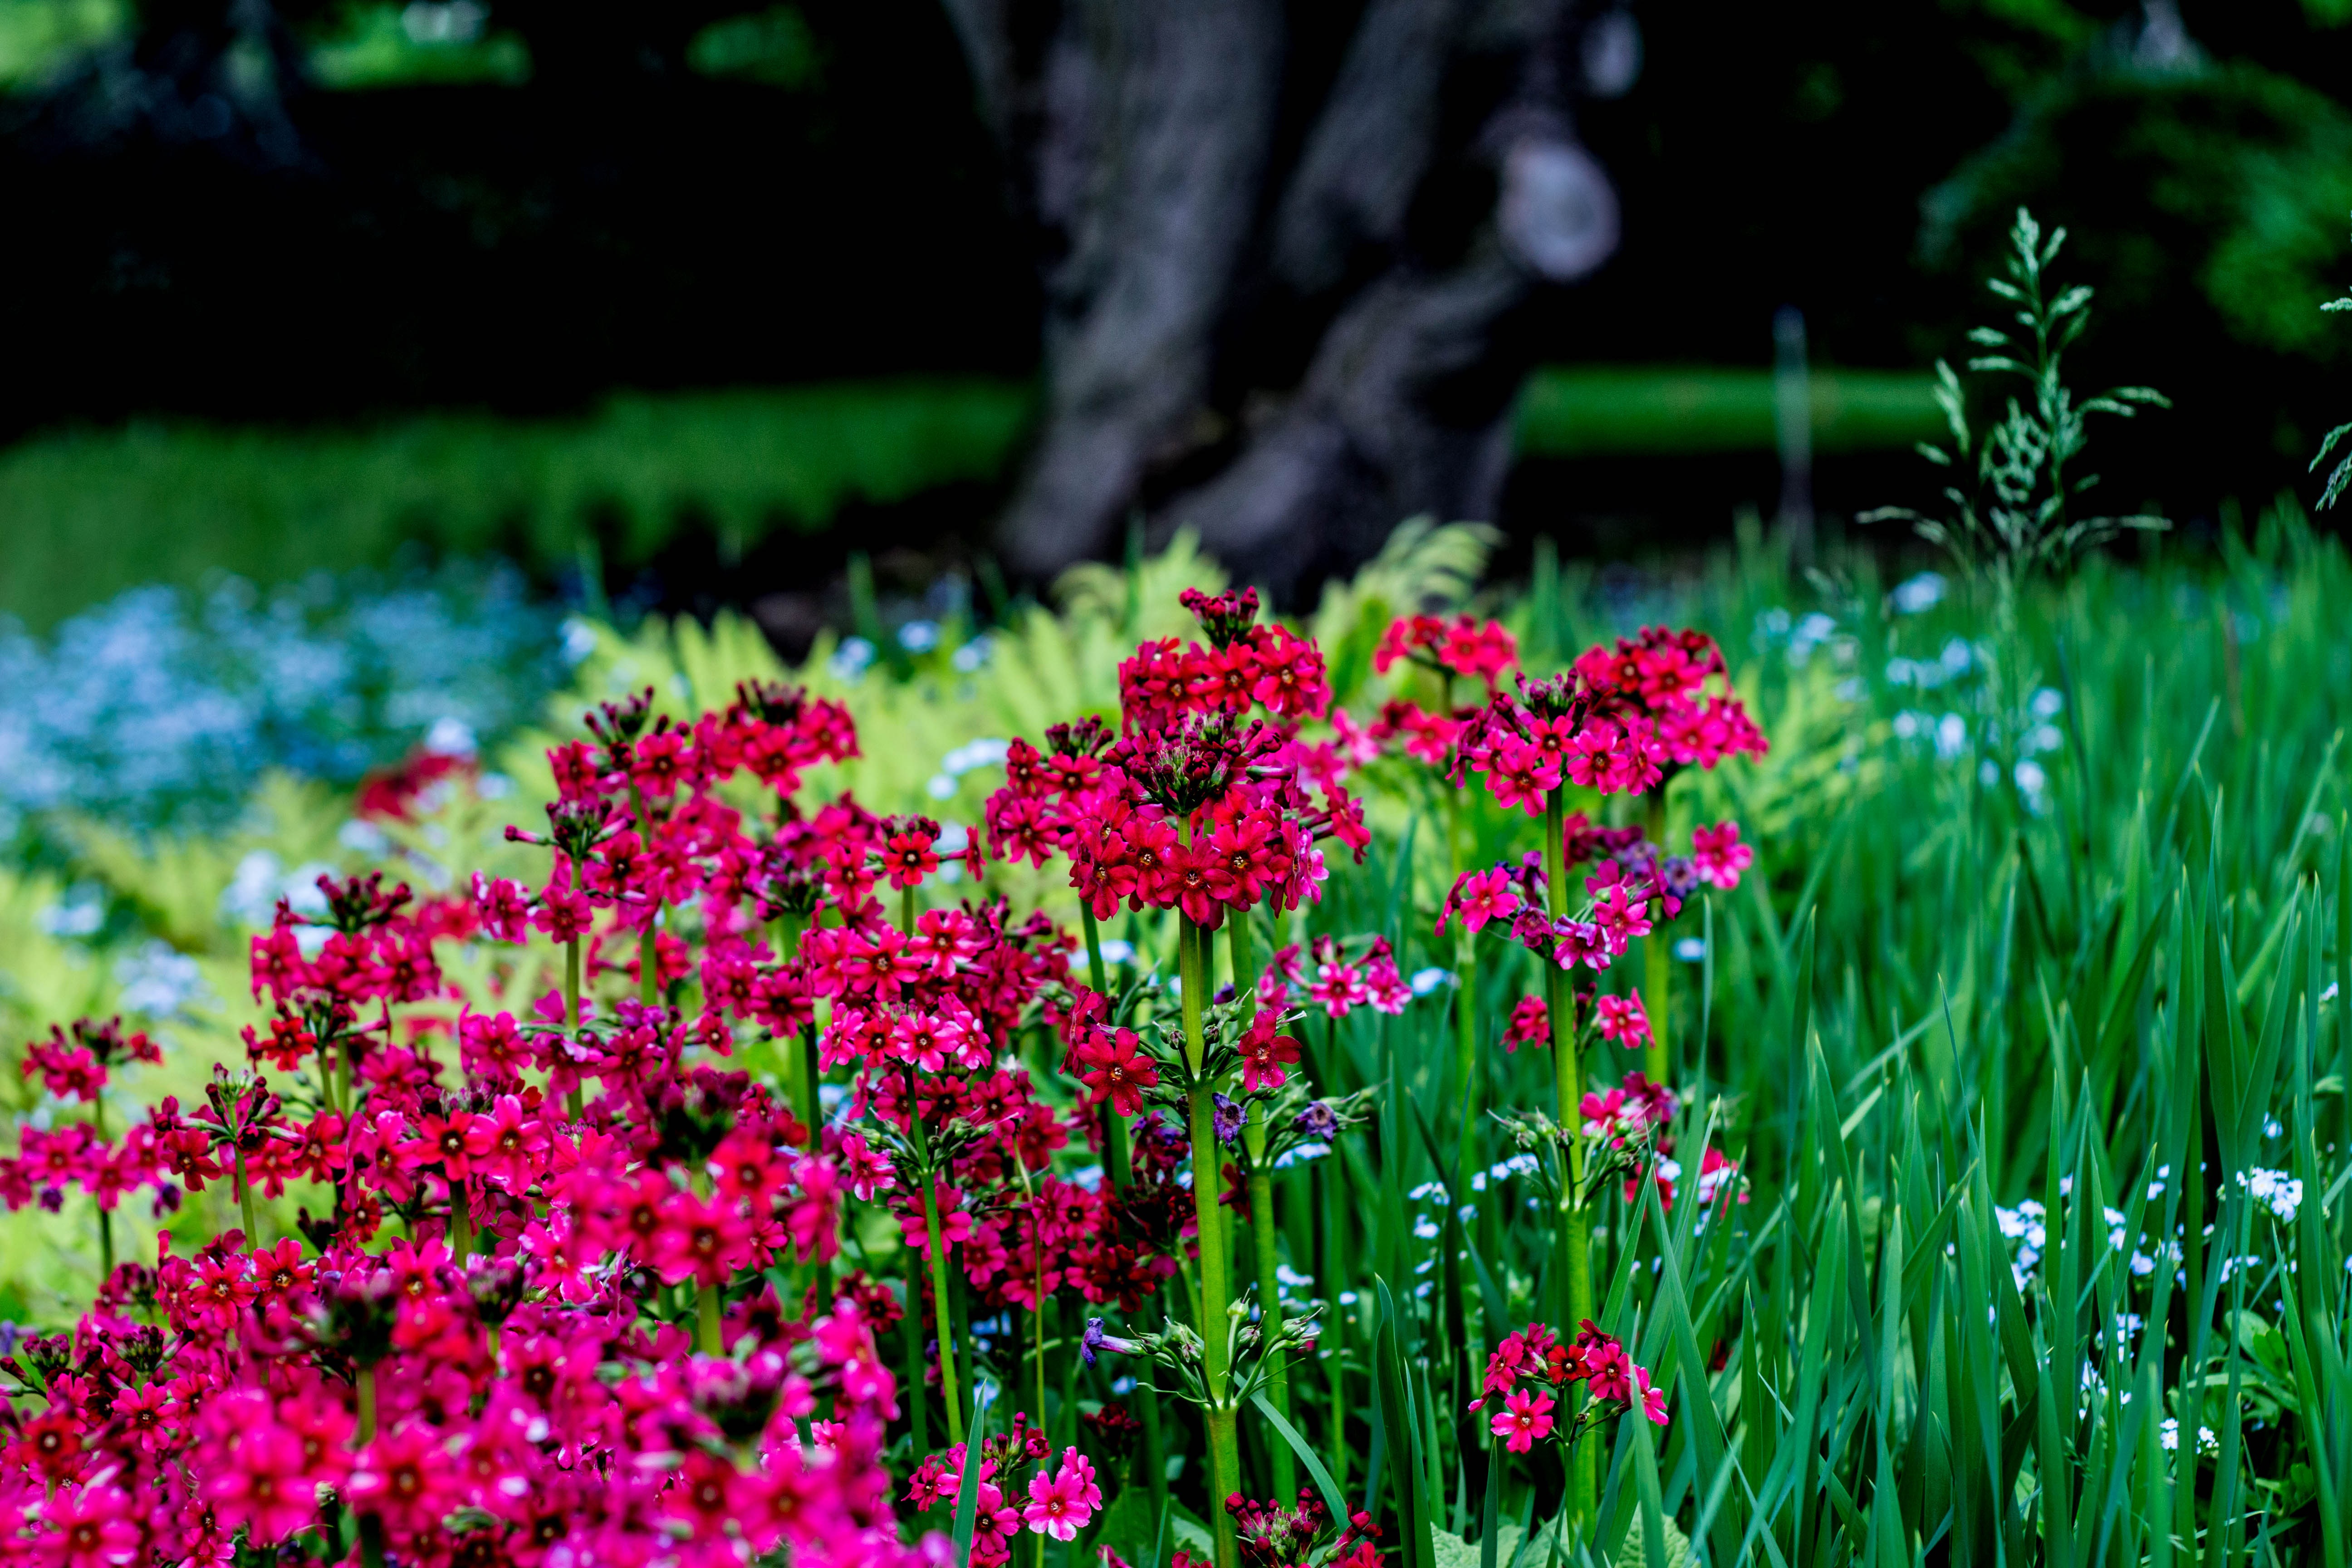
nature, grass, branch, blossom, plant, hiking, white, field, lawn, vintage, meadow, prairie, leaf, flower, petal, floral, bouquet, decoration, spring, green, color, natural, fresh, romantic, botany, blooming, garden, pink, flora, season, botanical, wildflower, outdoors, design, grassland, bright, habitat, macro photography, flowering plant, natural environment, grass family, land plant